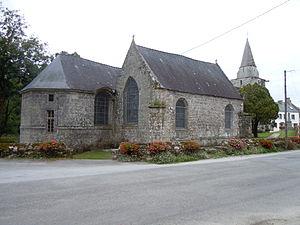
Eglise paroissiale Saint-Malo de Locmalo,département du Morbihan, France This building is indexed in the Base Mérimée, a database of architectural heritage maintained by the French Ministry of Culture,
La liste des églises du Morbihan recense de manière exhaustive les églises situées dans le département français du Morbihan. Il est fait état des diverses protections dont elles peuvent bénéficier, et notamment les inscriptions et classements au titre des monuments historiques.
Cet article recense les immeubles protégés au titre des monuments historiques en 2019, en France..
Locmalo [lɔkmalo] est une commune française située dans le département du Morbihan, en région Bretagne.